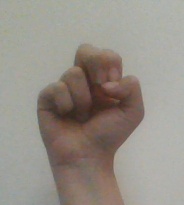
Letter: gaaf